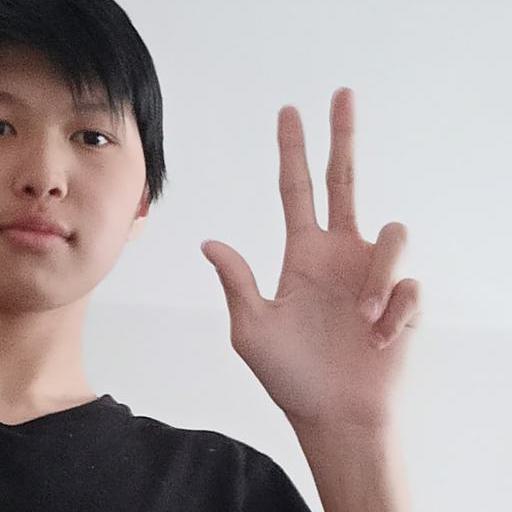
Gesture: three2